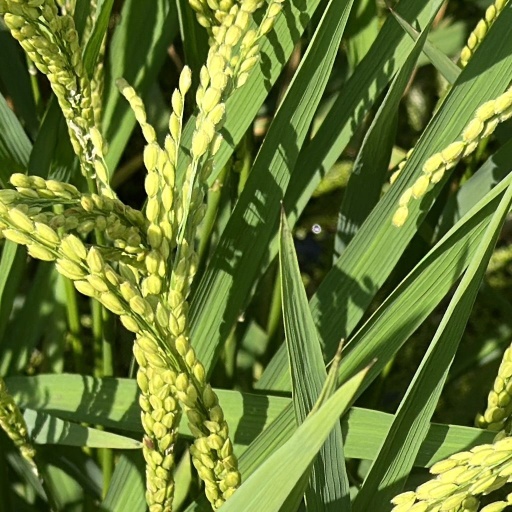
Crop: rice